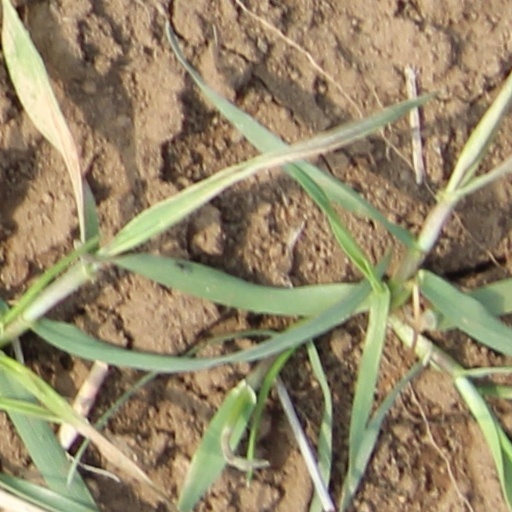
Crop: wheat